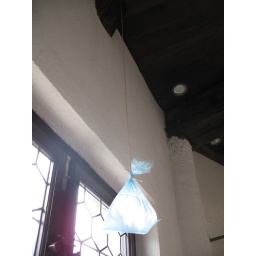
That's a bag of water hanging in front of the window. I'm not entirely sure why... there were several of these.